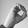
ASL letter: O